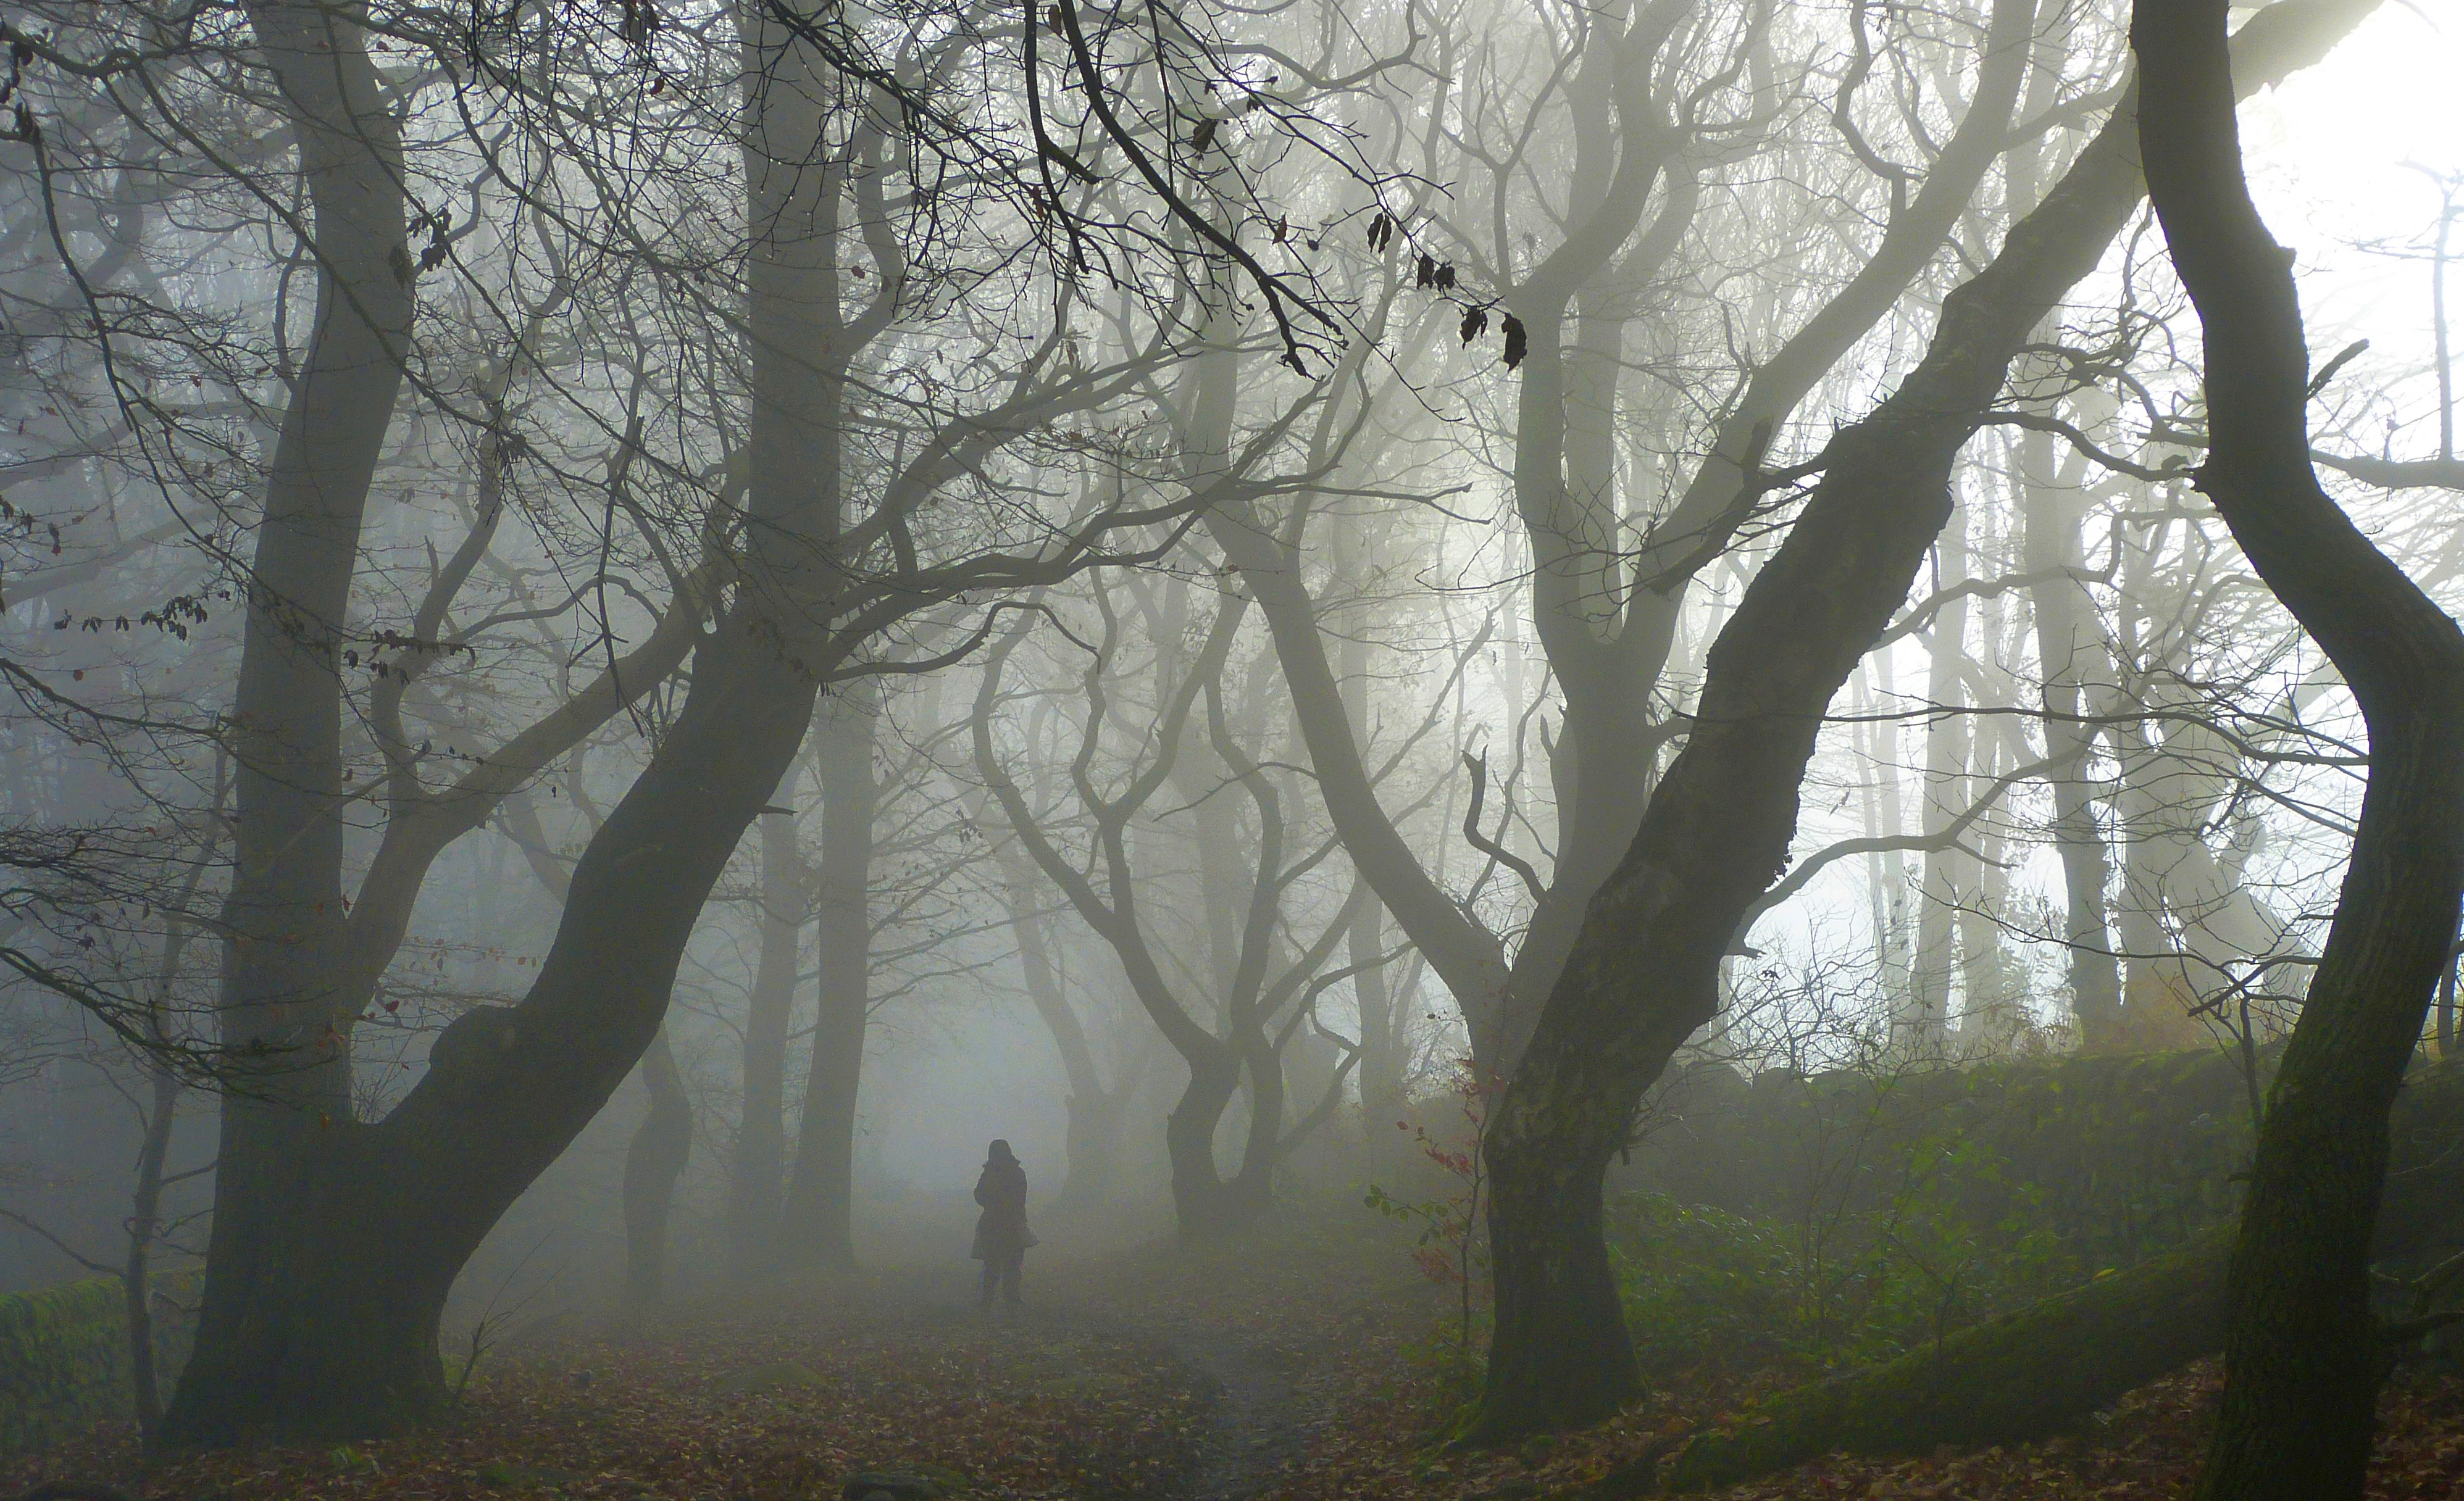
tree, fog, mist, atmospheric phenomenon, nature, natural landscape, woodland, haze, natural environment, branch, forest, woody plant, morning, atmosphere, biome, sky, leaf, plant, old growth forest, sunlight, deciduous, landscape, trunk, twig, Northern hardwood forest, grove, wood, winter, autumn, temperate broadleaf and mixed forest, temperate coniferous forest